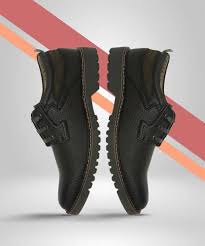
Label: Brogue